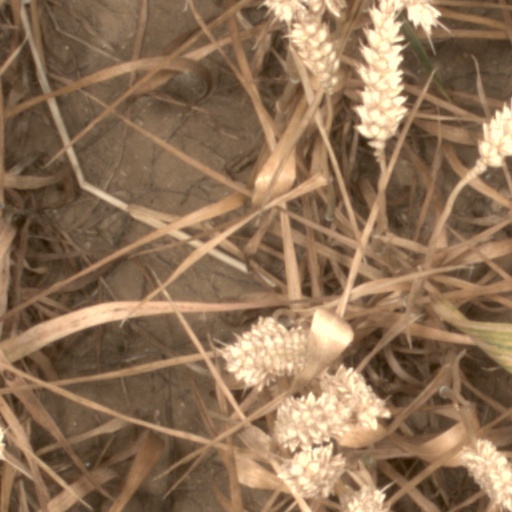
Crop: wheat